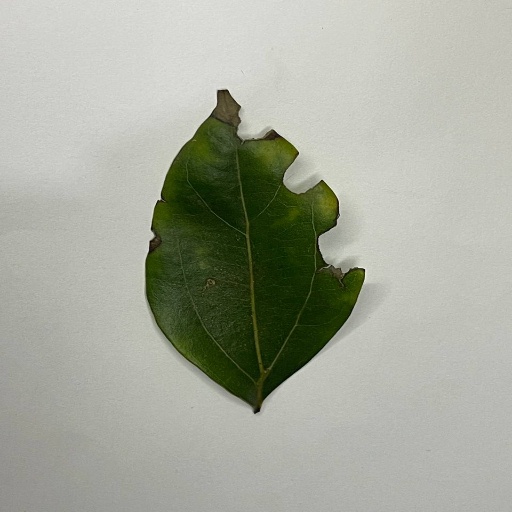
Species: Camphor
Leaf condition: Shot Hole